Balgonie Castle

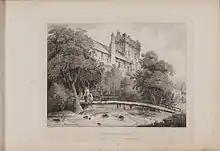
Etching of the castle by James Fittler from Scotia Depicta, published 1804

The next additions were carried out by John Leslie, 7th Earl of Rothes, who disputed the earldom of Leven with David Melville following the death of the second earl in 1664. Lord Rothes, with the aid of John Mylne junior, the king's master mason, built a grand stair linking the keep and north range, where previously a wooden bridge stood. On his death in 1681 David Melville inherited Balgonie, along with the earldom of Leven. He too added a range of buildings in 1706, this time a three-storey section linking the north range with the south-east block. The work was completed by master mason Gilbert Smith.